Fogny

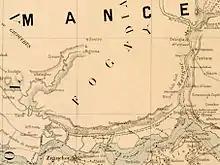
Map of Fogny

Fogny or Foni is a region in the Casamance shared between Senegal and The Gambia. On the Gambian side, four districts take the name: Foni Bintang-Karenai, Foni Bondali, Foni Brefet, and Foni Jarrol.